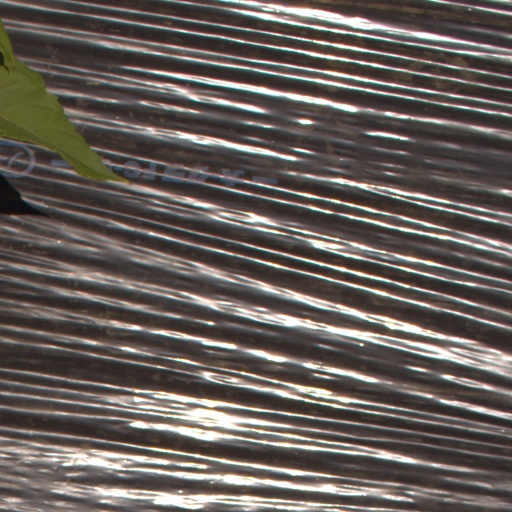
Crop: Jerusalem artichoke